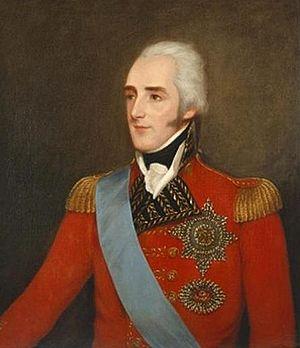
Le poste de gouverneur général du Bengale est créé en 1774. En 1833, il devient le gouverneur général des Indes puis reçoit, en 1858, le titre de vice-roi des Indes. À l'indépendance du Raj britannique en 1947, il devient gouverneur général du dominion de l'Inde jusqu'à ce que le pays devienne une république en 1950.